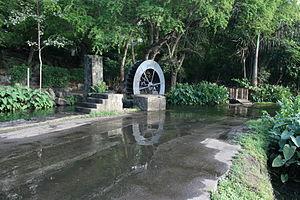
Le moulin à eau du Tour des Roches, à Saint-Paul de La Réunion.
Le Tour des Roches est une route de l'île de La Réunion, un département d'outre-mer français dans le sud-ouest de l'océan Indien. Située sur le territoire de la commune de Saint-Paul, cette voie touristique contourne par l'est l'étang de Saint-Paul et dessert notamment le plus connu des moulins à eau de La Réunion.